Tomasz Bobel

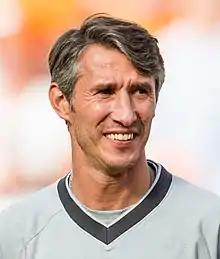
Bobel in 2019

Tomasz Bobel (born 29 December 1974 in Wrocław) is a Polish former professional footballer who played as a goalkeeper.